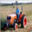
Label: tractor